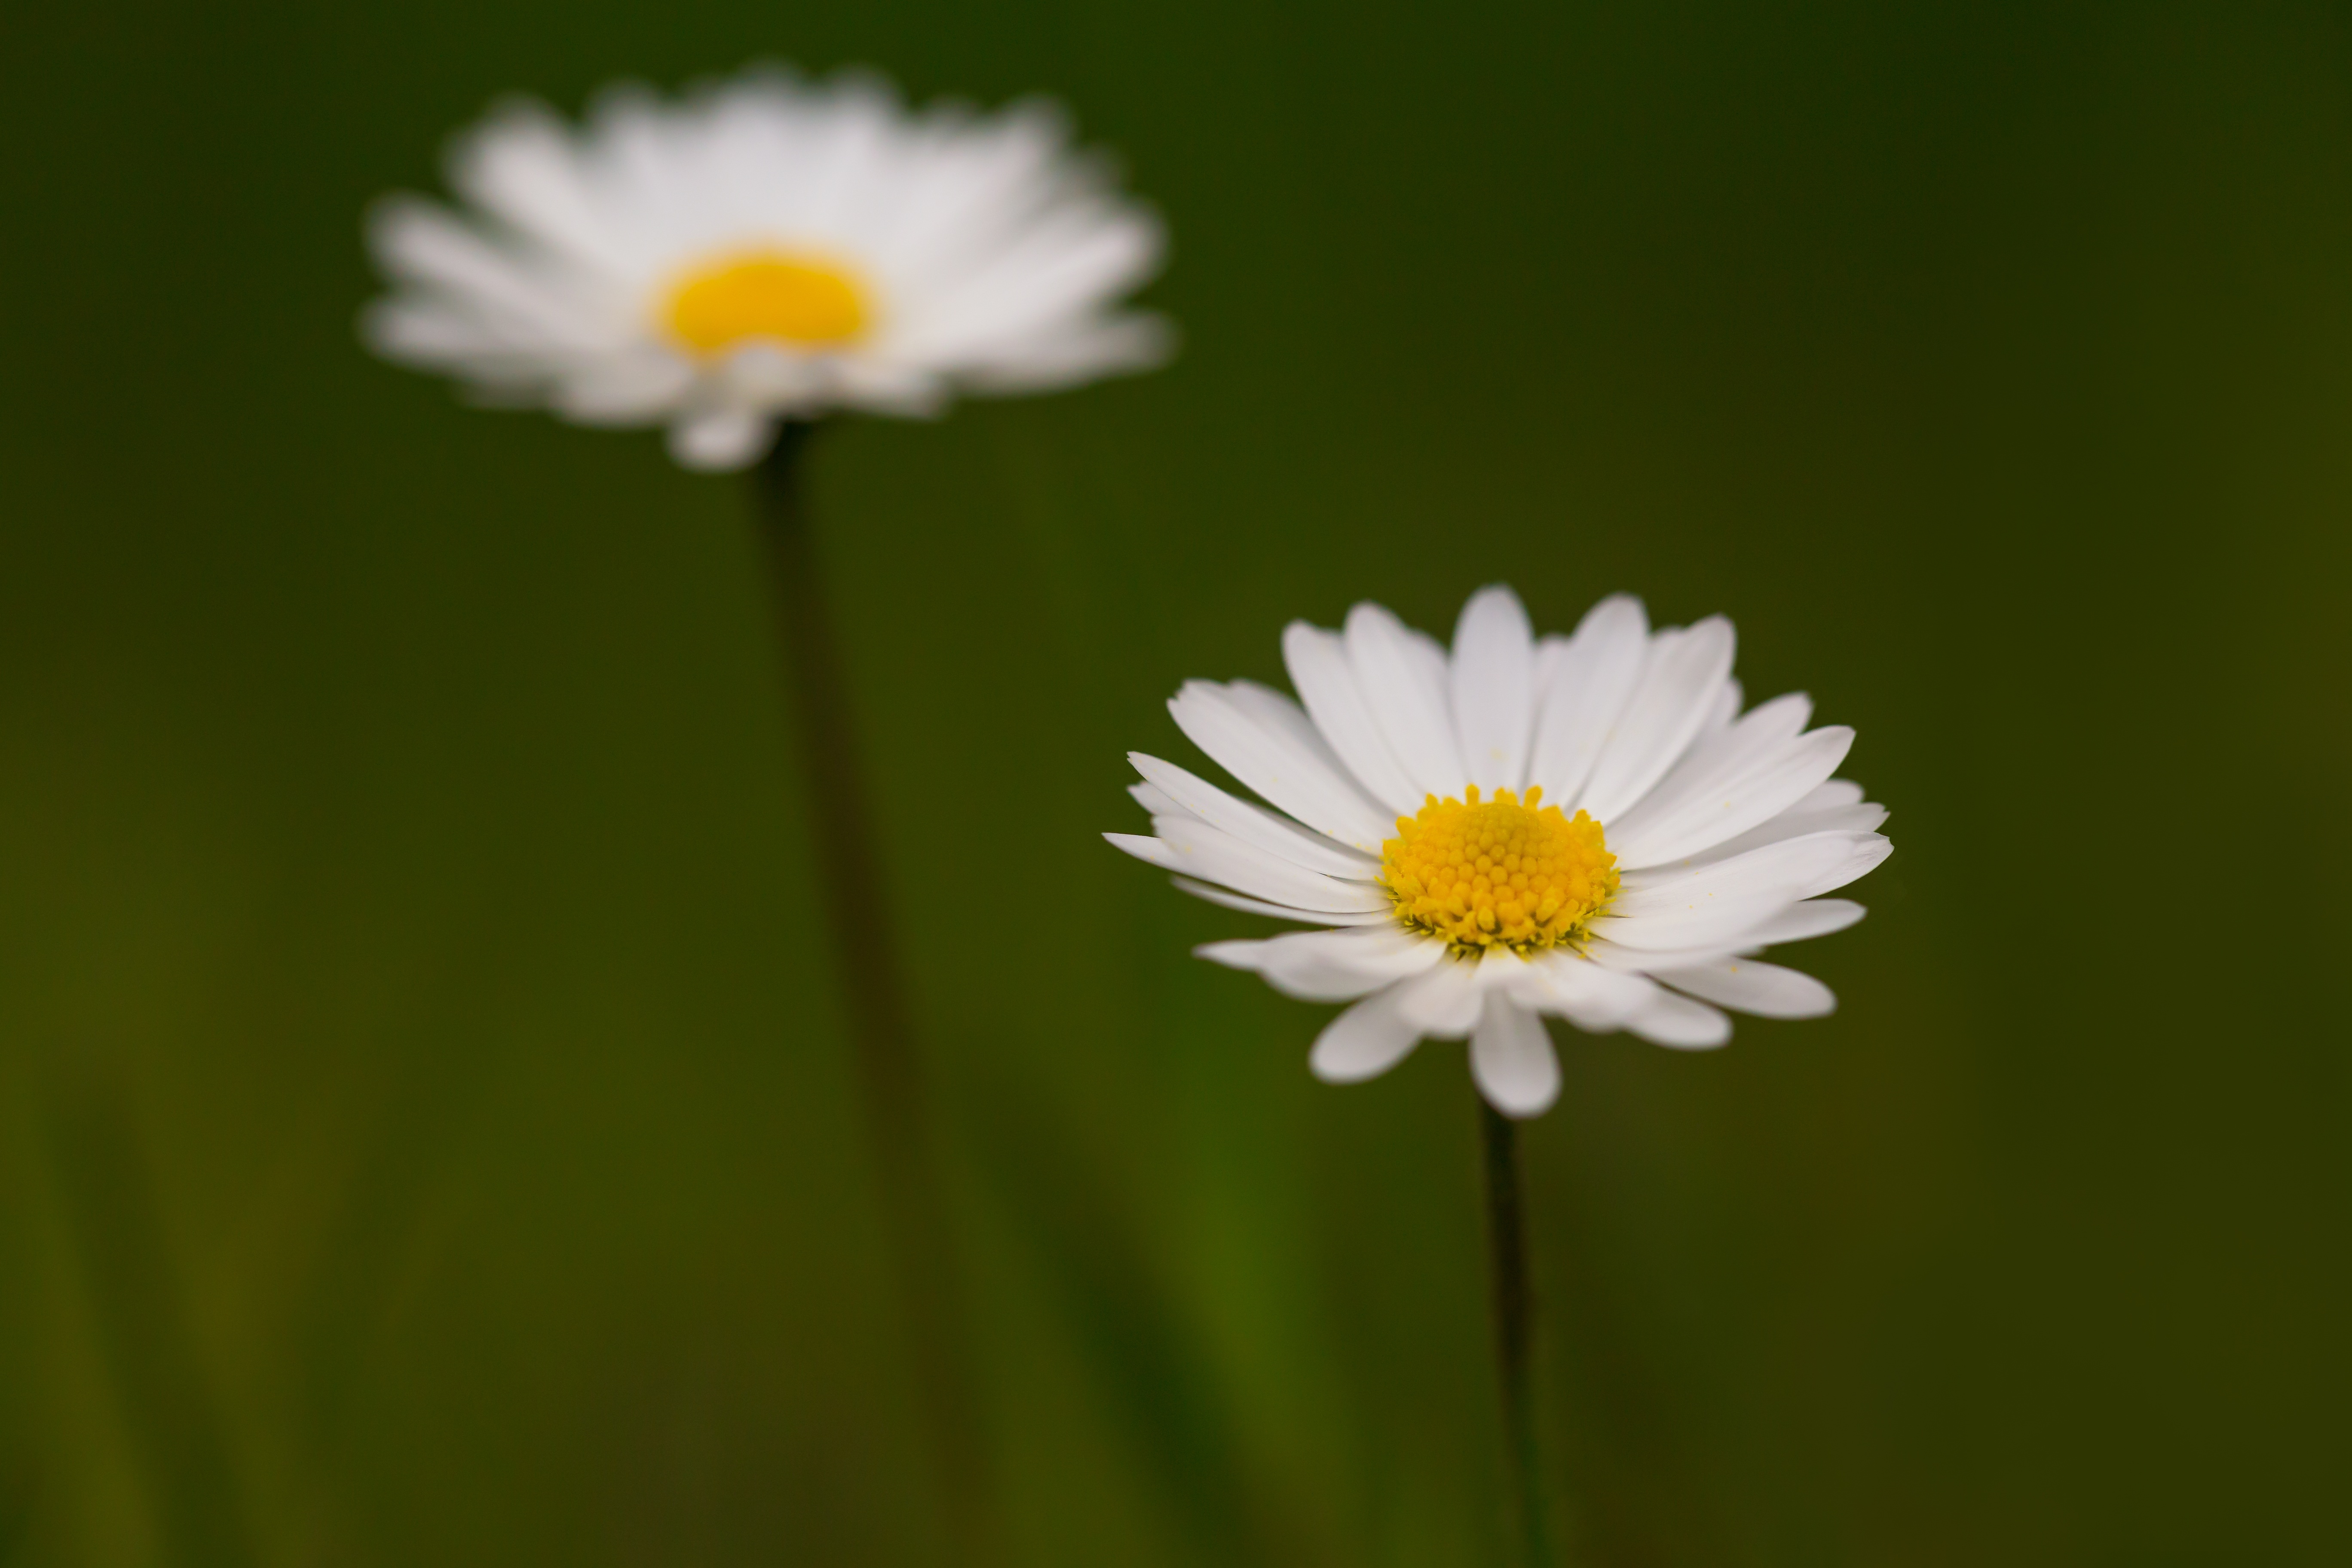
nature, blossom, plant, field, photography, meadow, flower, petal, daisy, spring, green, color, macro, yellow, flora, wildflower, flowers, close up, macro photography, flowering plant, daisy family, oxeye daisy, plant stem, land plant, chamaemelum nobile